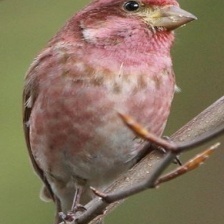
Species: PURPLE FINCH
Scientific name: HAEMORHOUS PURPUREUS
ImageNet parent category: house_finch